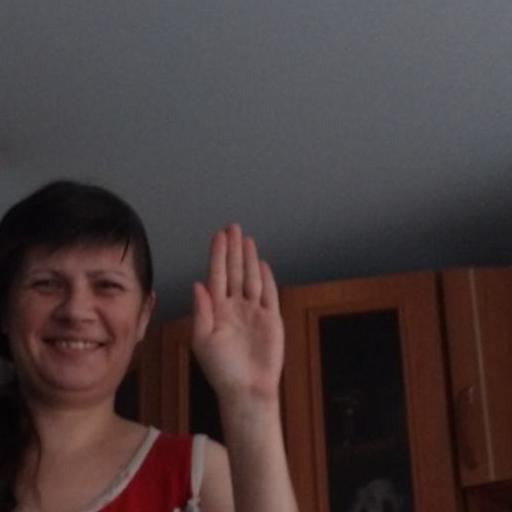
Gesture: stop